Rohan City

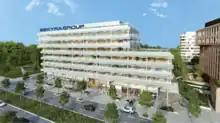
Eva Jiřičná’s A1 Building

Rohan Island was previously an unused and neglected area of approximately 21 hectares. The first phase of the project will see the construction of apartment buildings and two office buildings designed by Eva Jiřičná and Jakub Cigler.